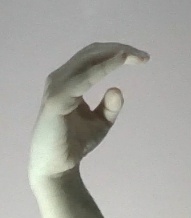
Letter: jeem